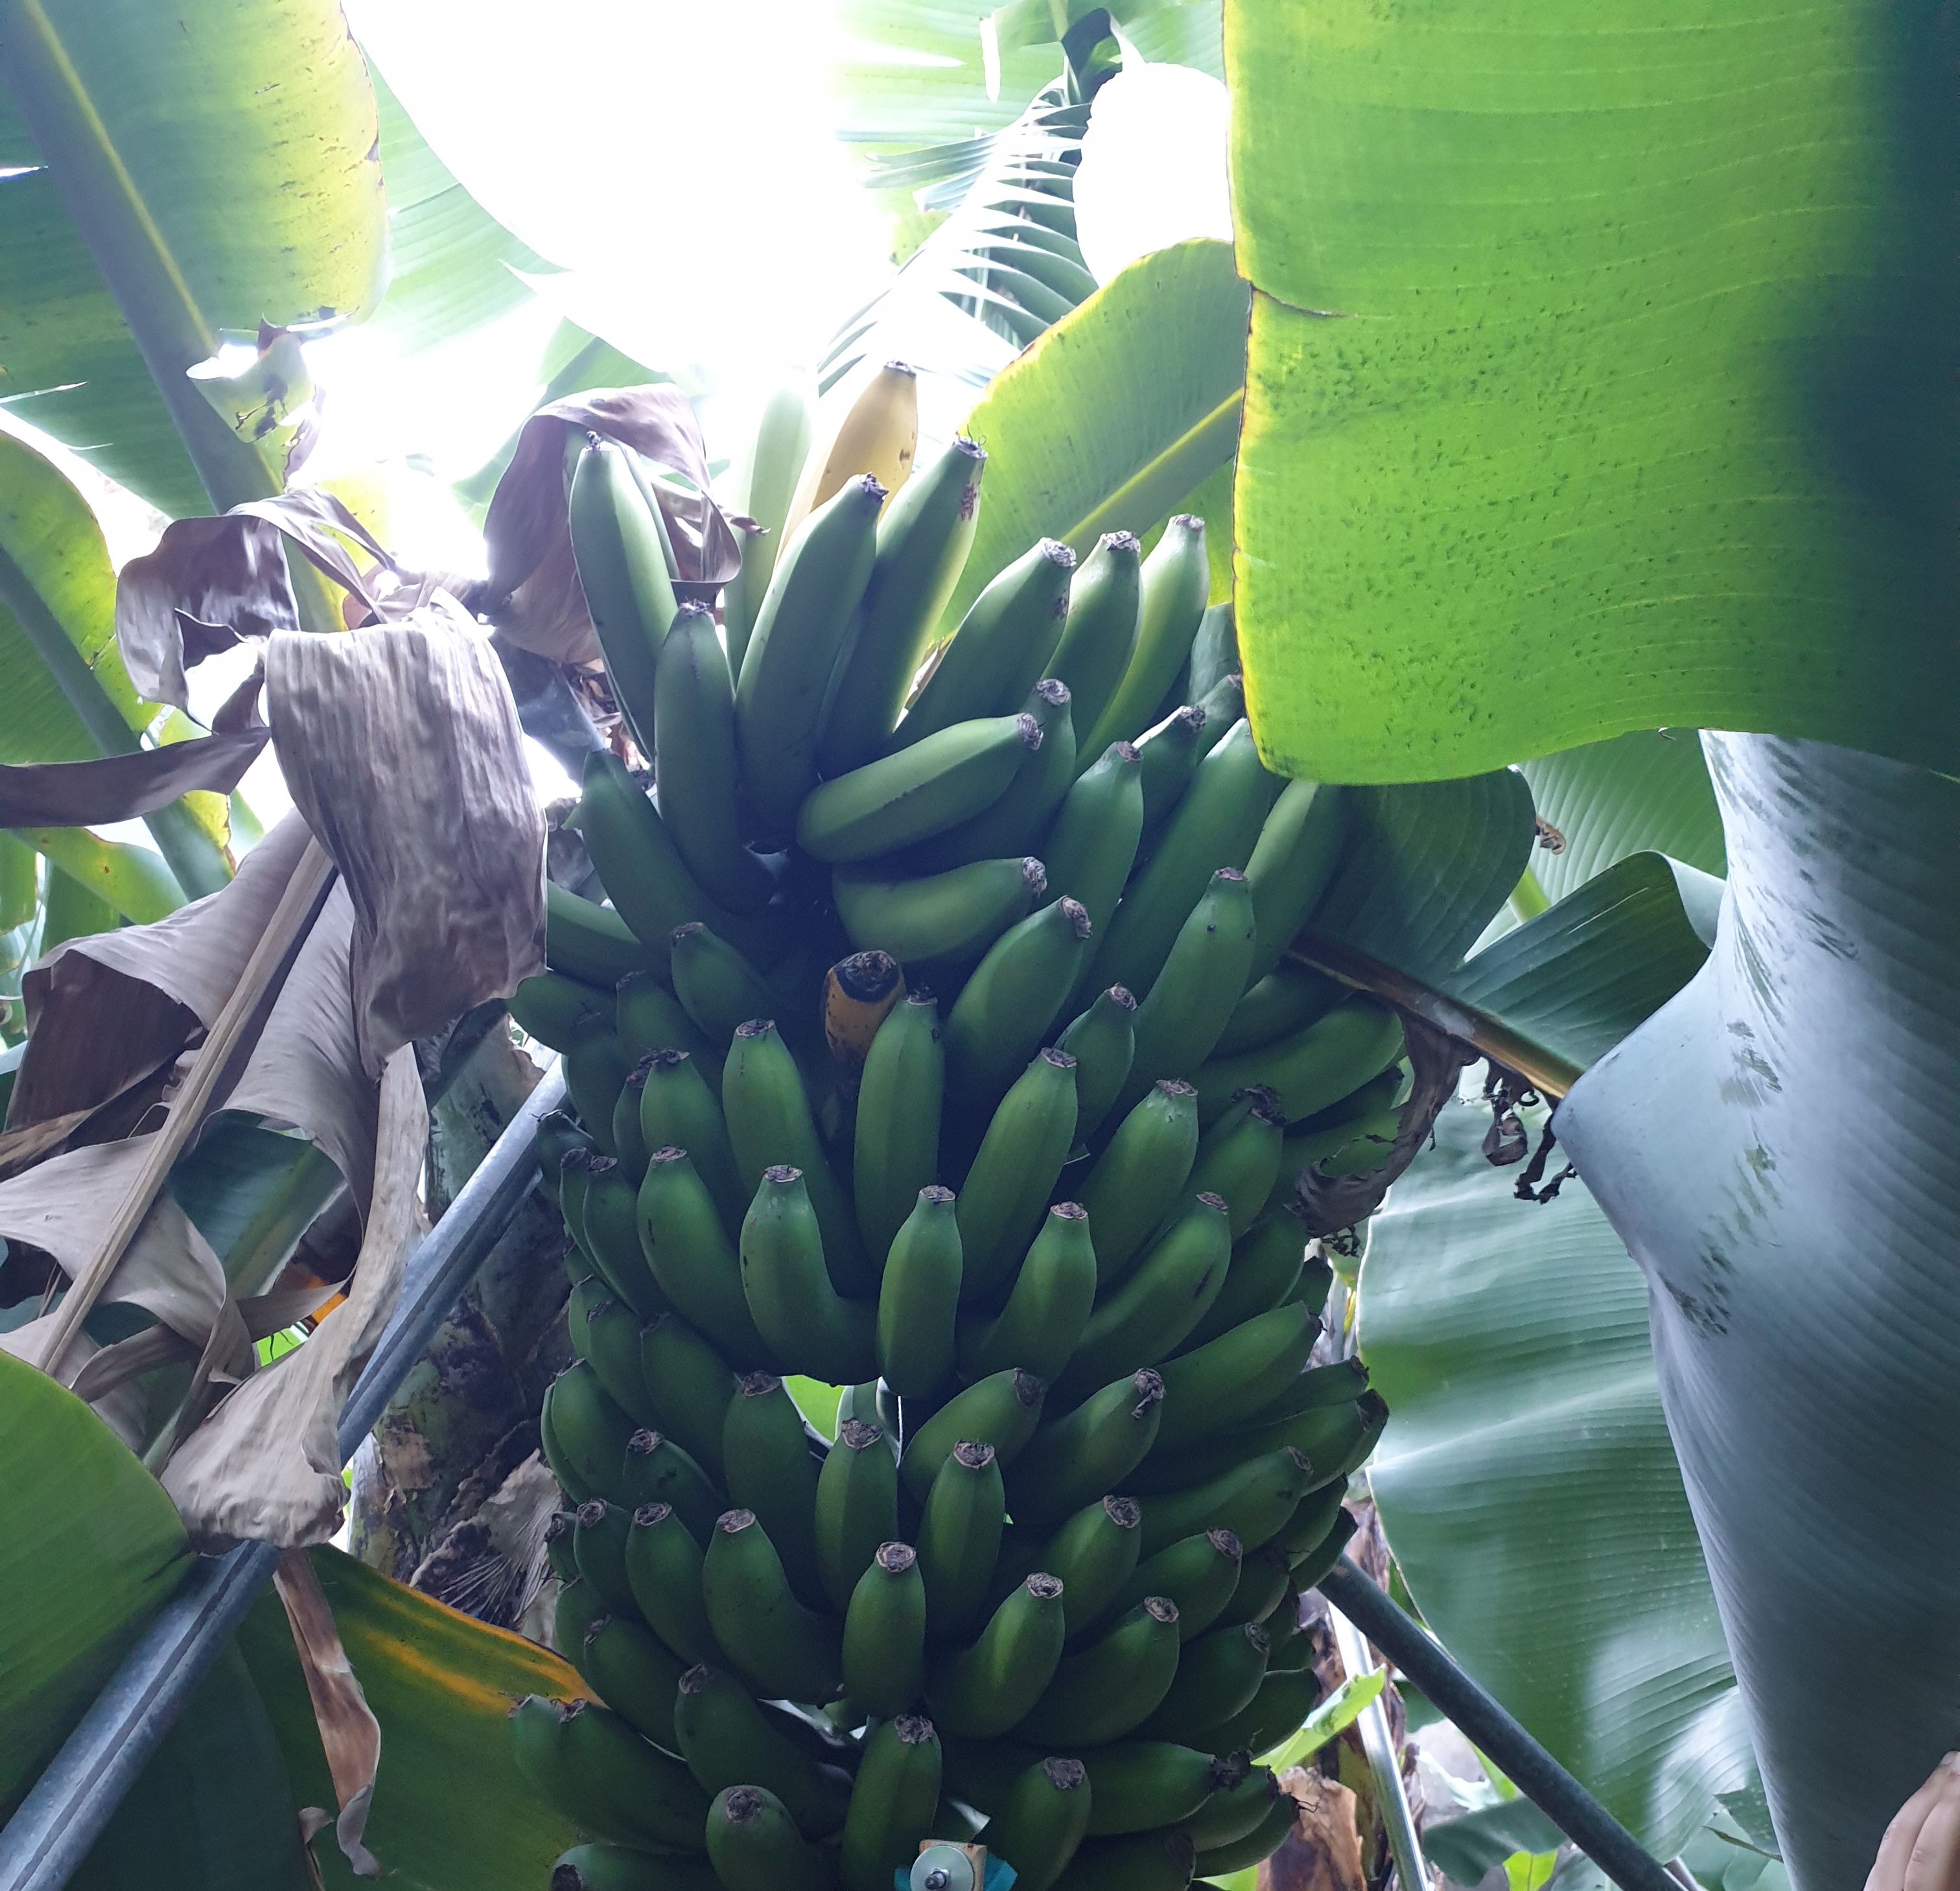
Label: Cut